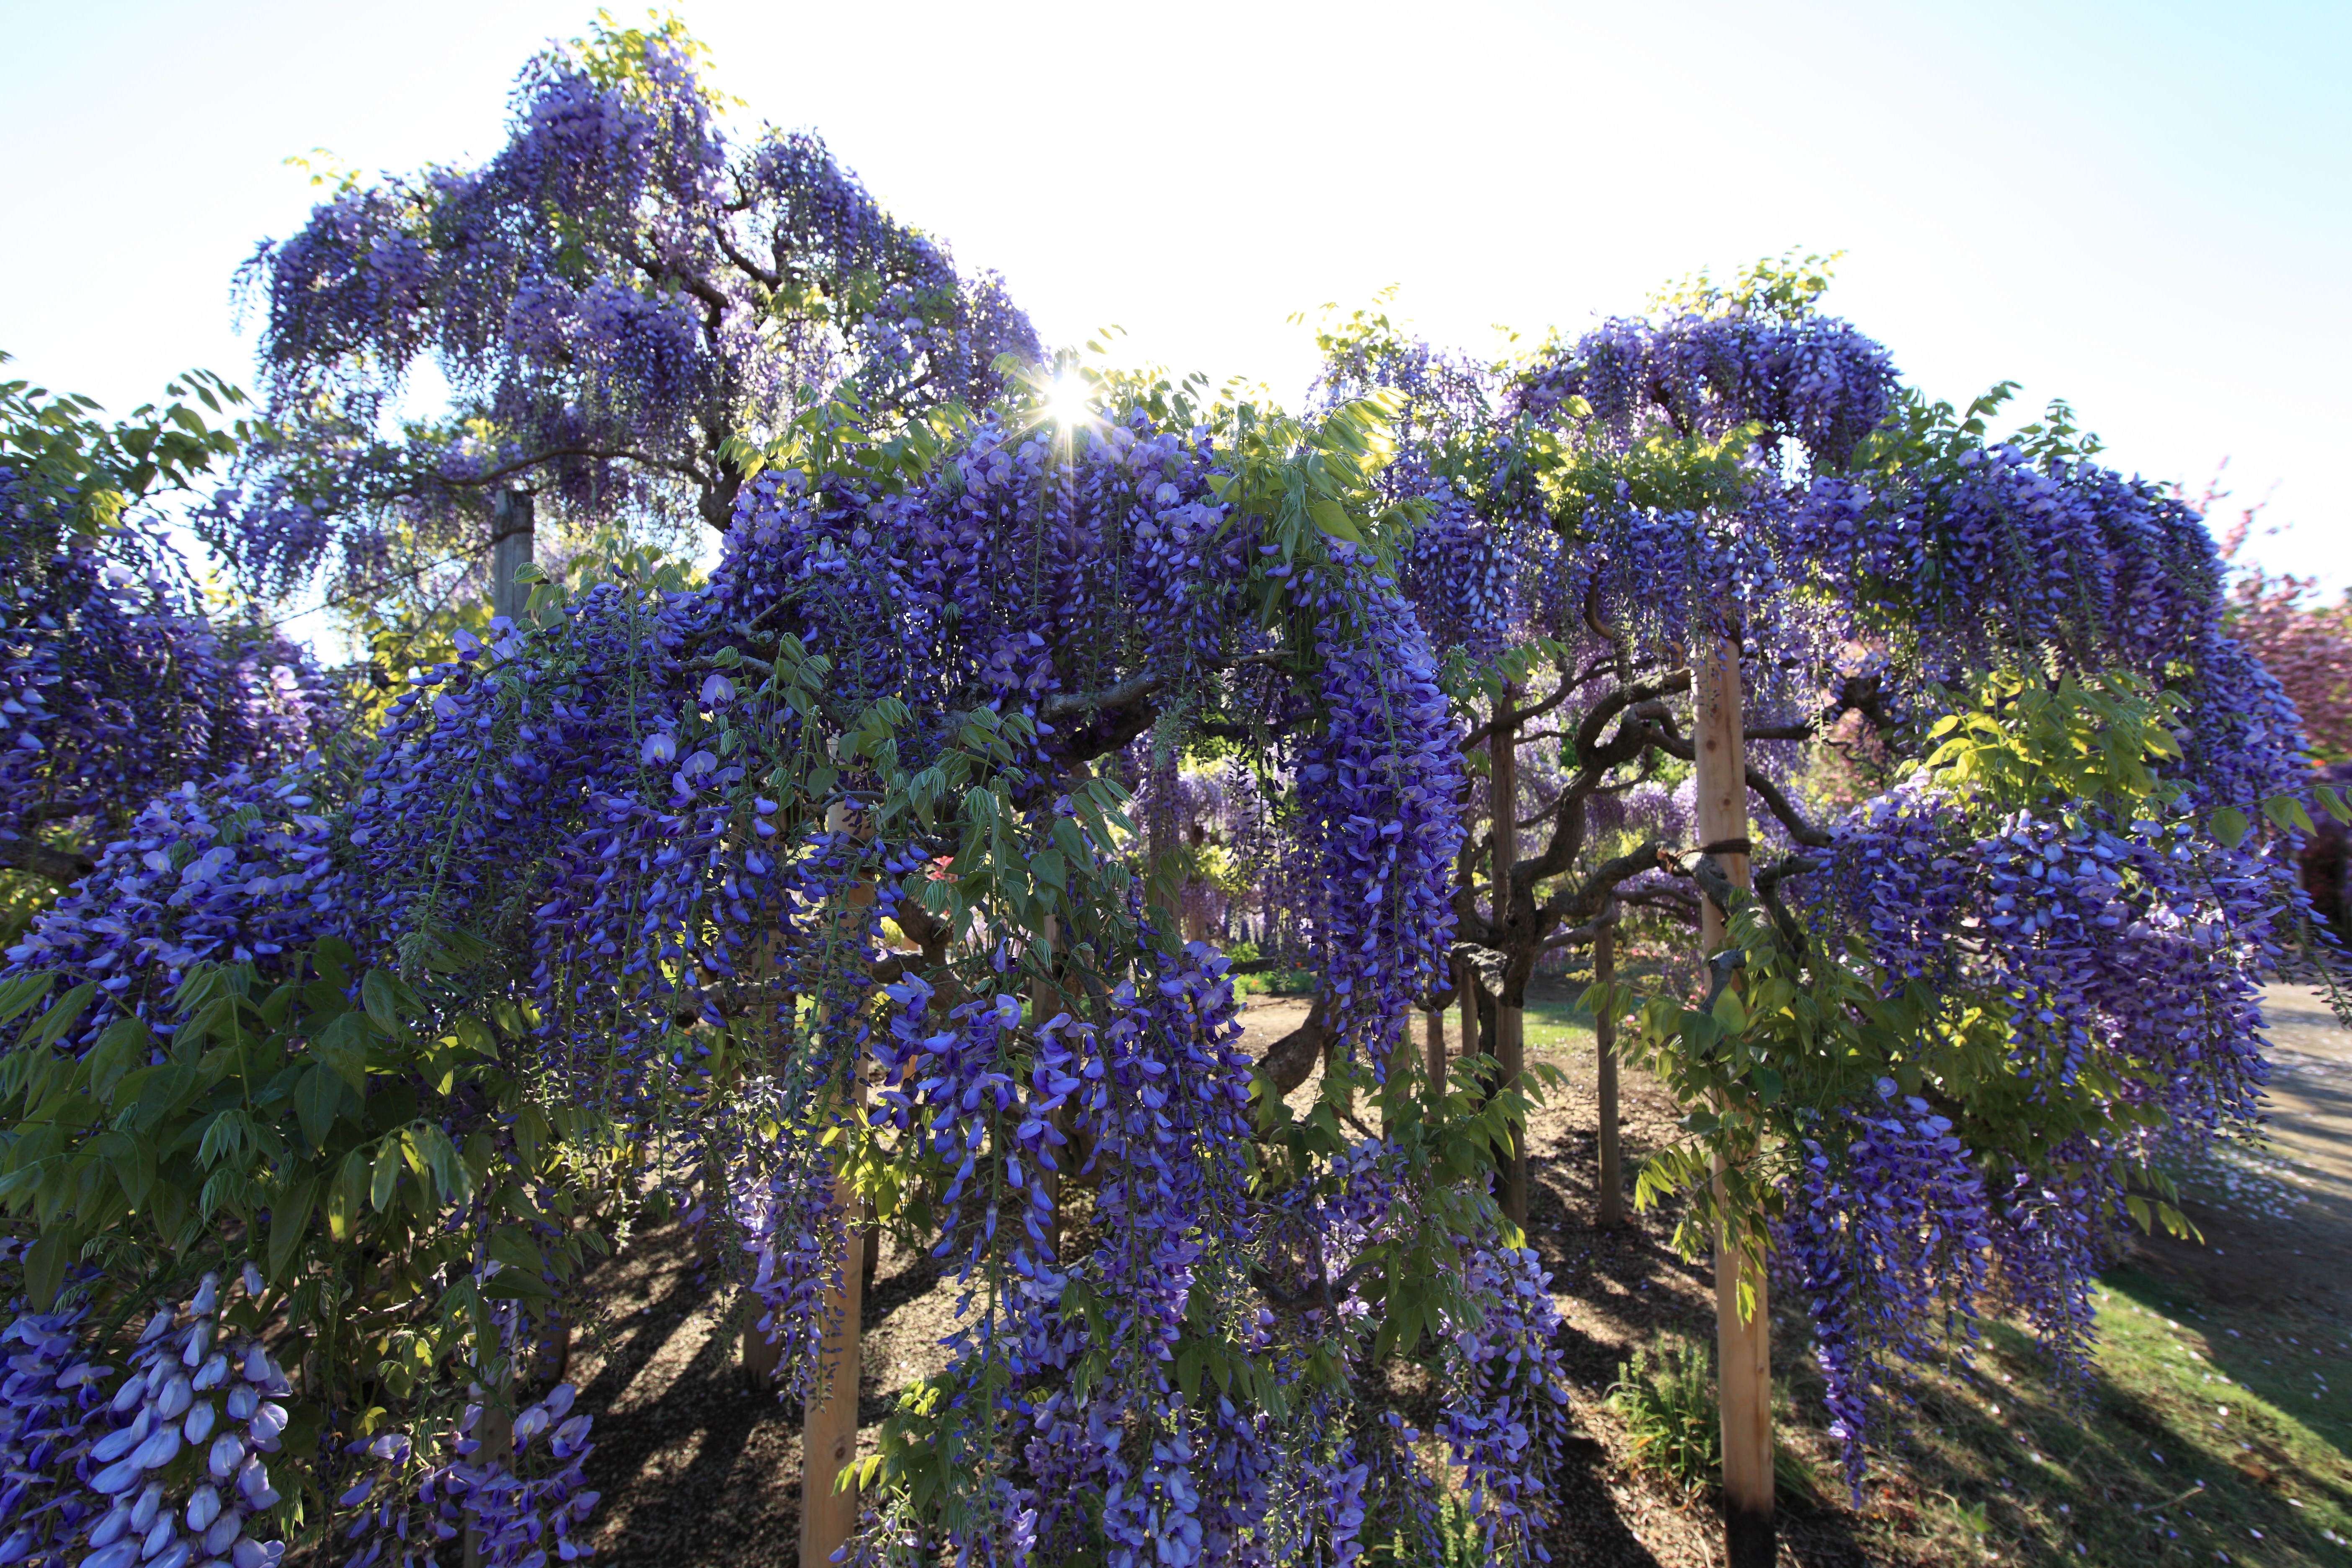
blossom, plant, flower, high, botany, garden, flora, wildflower, japanese, shrub, 5d, lilac, hires, markii, wisteria, hi, res, resolution, floribunda, lupin, flowering plant, land plant, english lavender